Martyn Park

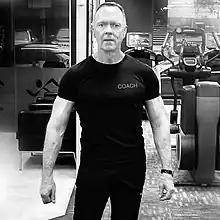

Born in England, Park's family immigrated to Australia as Ten Pound Poms when he was six years old. After a short stint living in a Nissen hut at the Wacol Hostel in Wacol, Queensland, they moved to Cronulla Beach in New South Wales. He left school at fifteen and worked at the local Cronulla Cinema as an assistant projectionist. A year later he joined Hoyts Theatres in the city of Sydney, where he completed his apprenticeship. Working the suburban relief roster, he screened a double feature at a different cinema every night, ten different movies per week. He credits this with creating his passion for cinema.